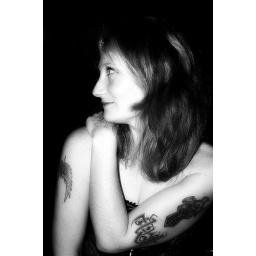
Baby's in the black books